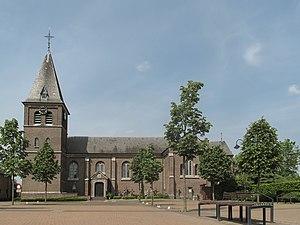
Wijchmaal, église (parochiekerk Sint-Trudo) This is a photo of onroerend erfgoed number 80821